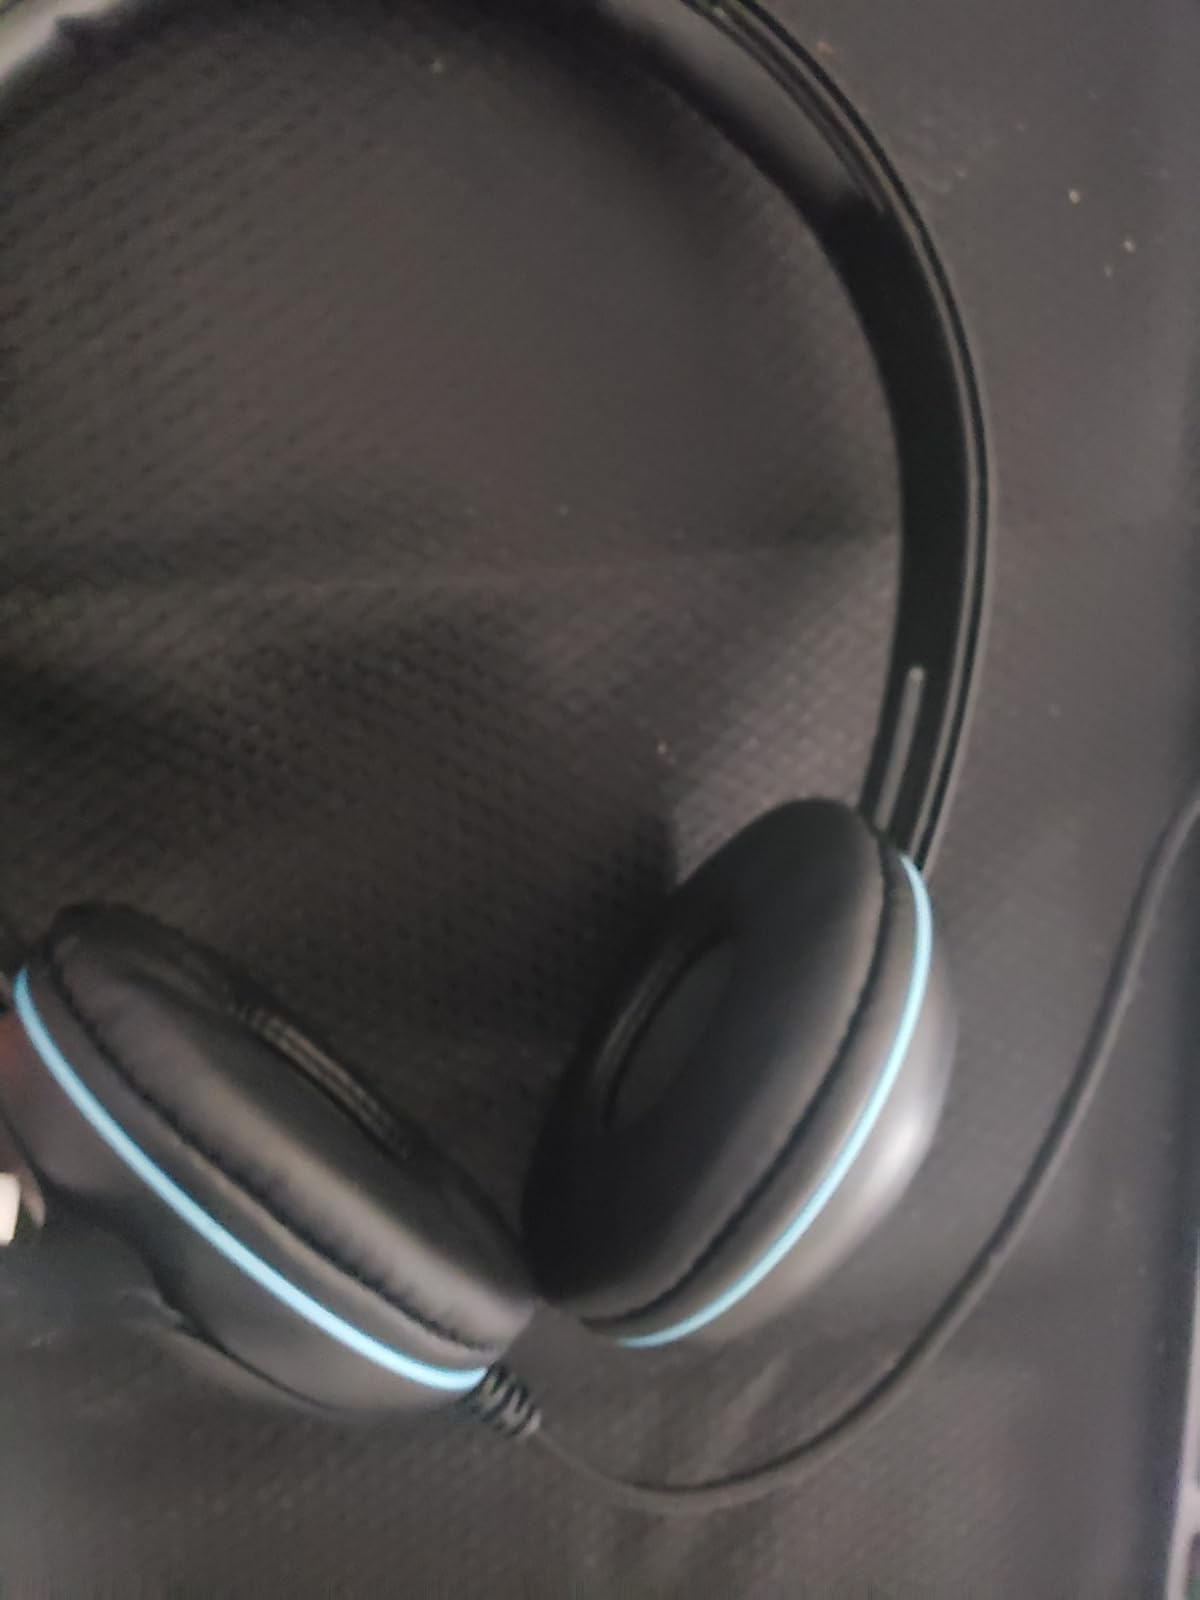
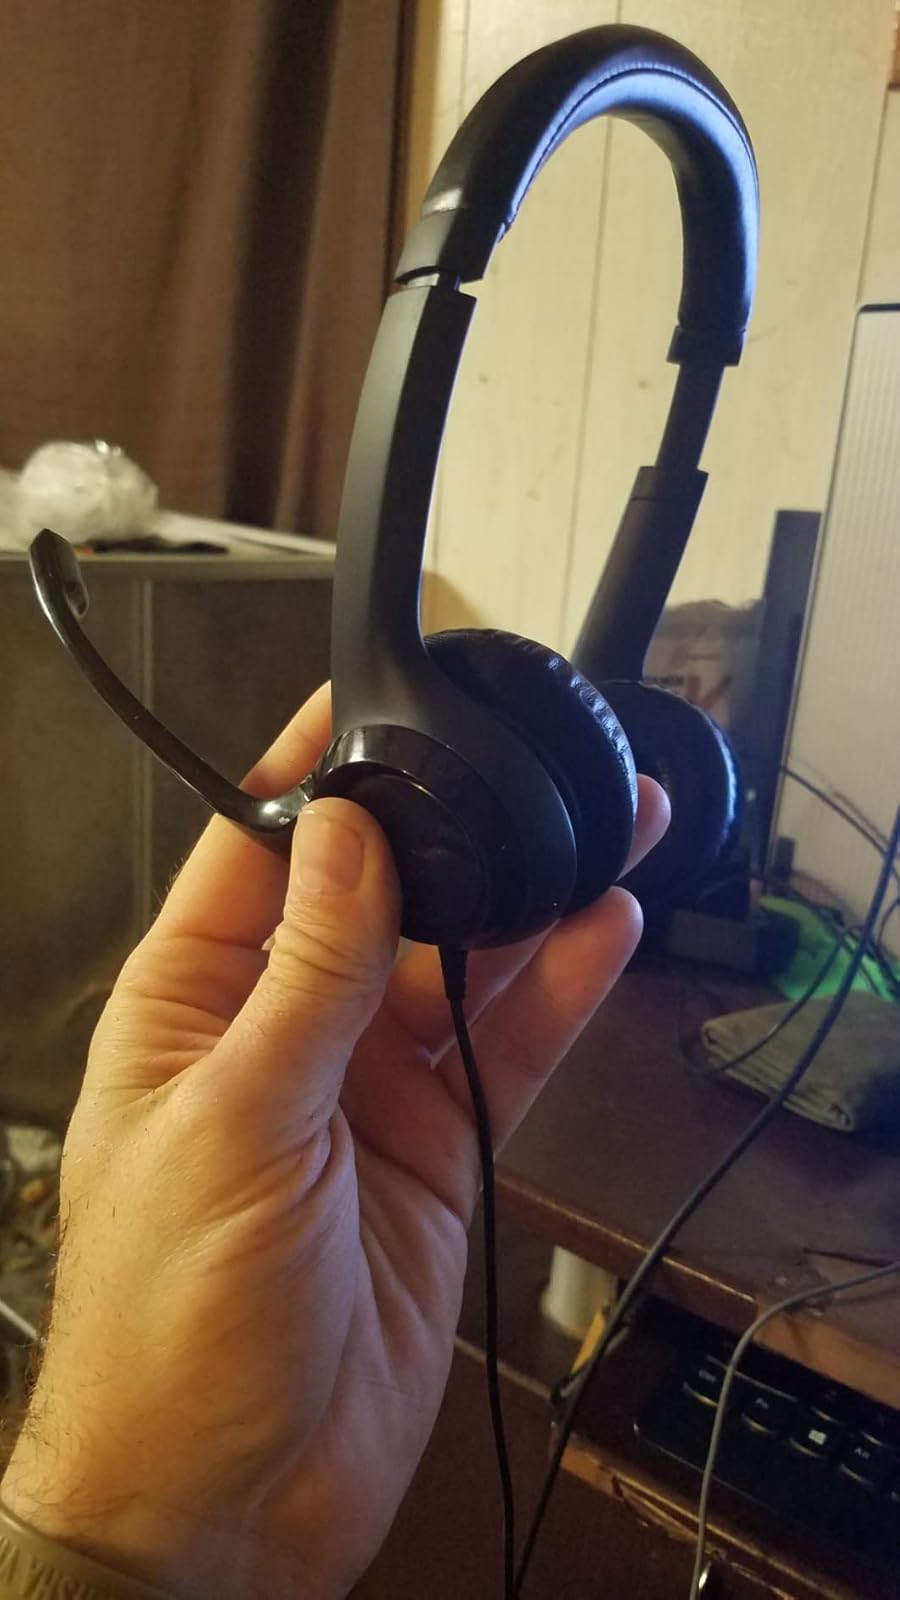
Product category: headphones
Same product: no